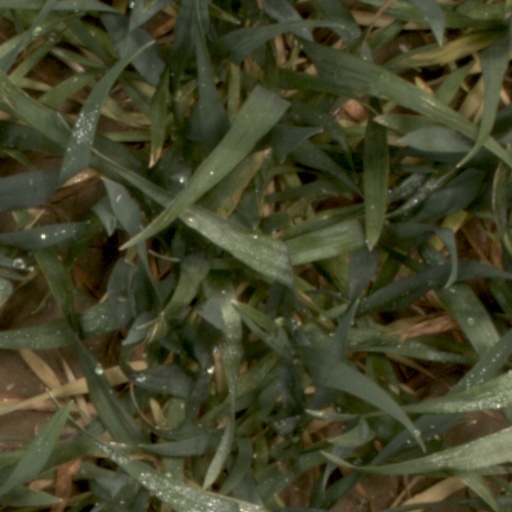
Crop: wheat